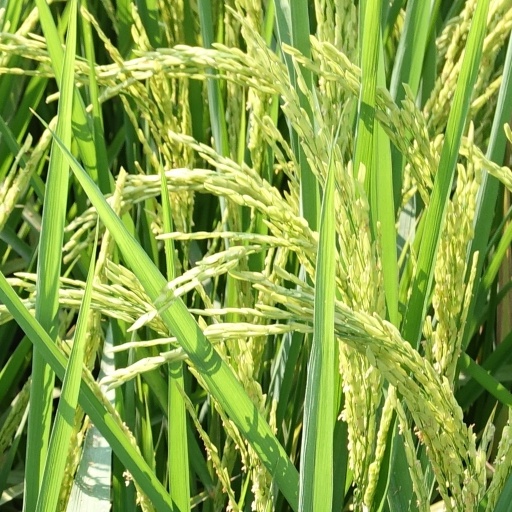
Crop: rice